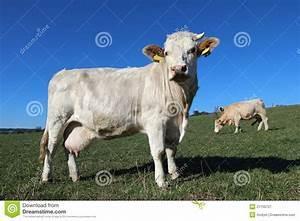
cow